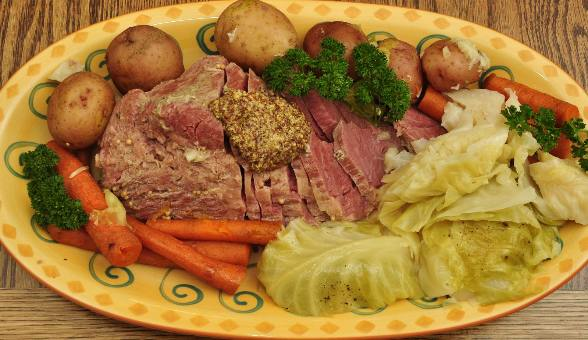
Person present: No